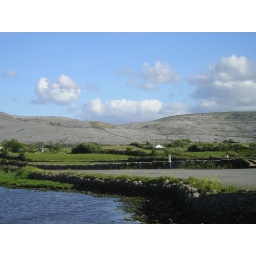
Keep in mind that there is very little sand anywhere, most of this beach is rock.